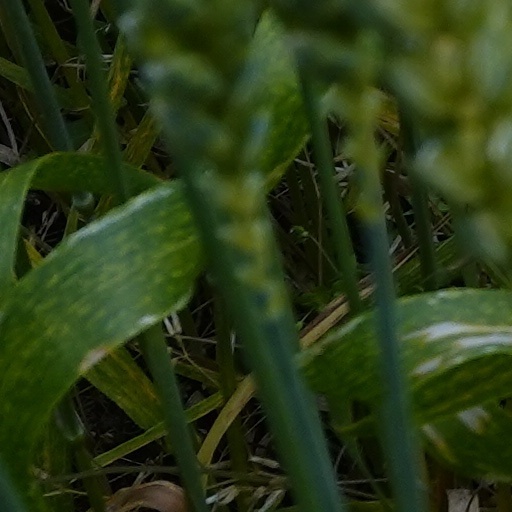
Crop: wheat